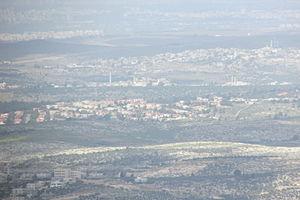
Qibya est un village palestinien de Cisjordanie situé 30 km au nord-ouest de Ramallah et juste au nord de Modi'in. Le village comptait 4901 habitants en 2007. Il est surtout connu à la suite du massacre de Qibya mené par l'unité 101 en 1953 sous les ordres d'Ariel Sharon et qui fit près de 70 victimes.